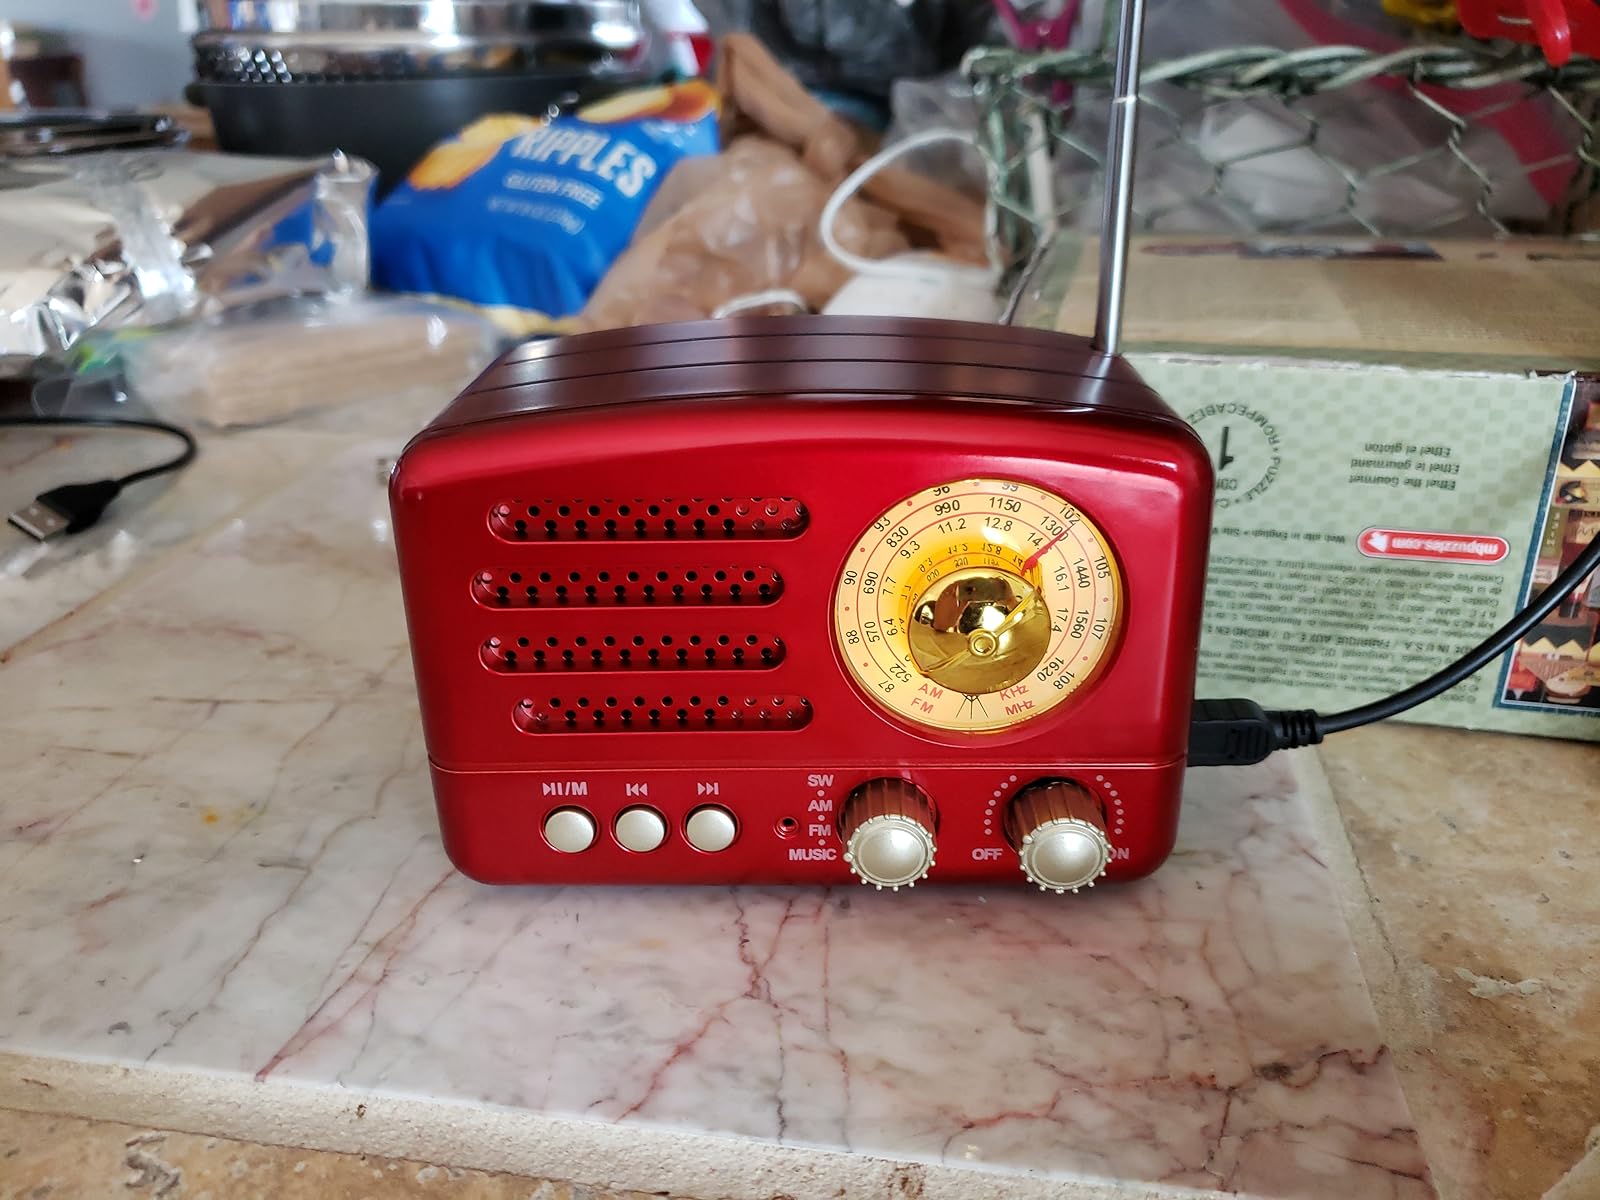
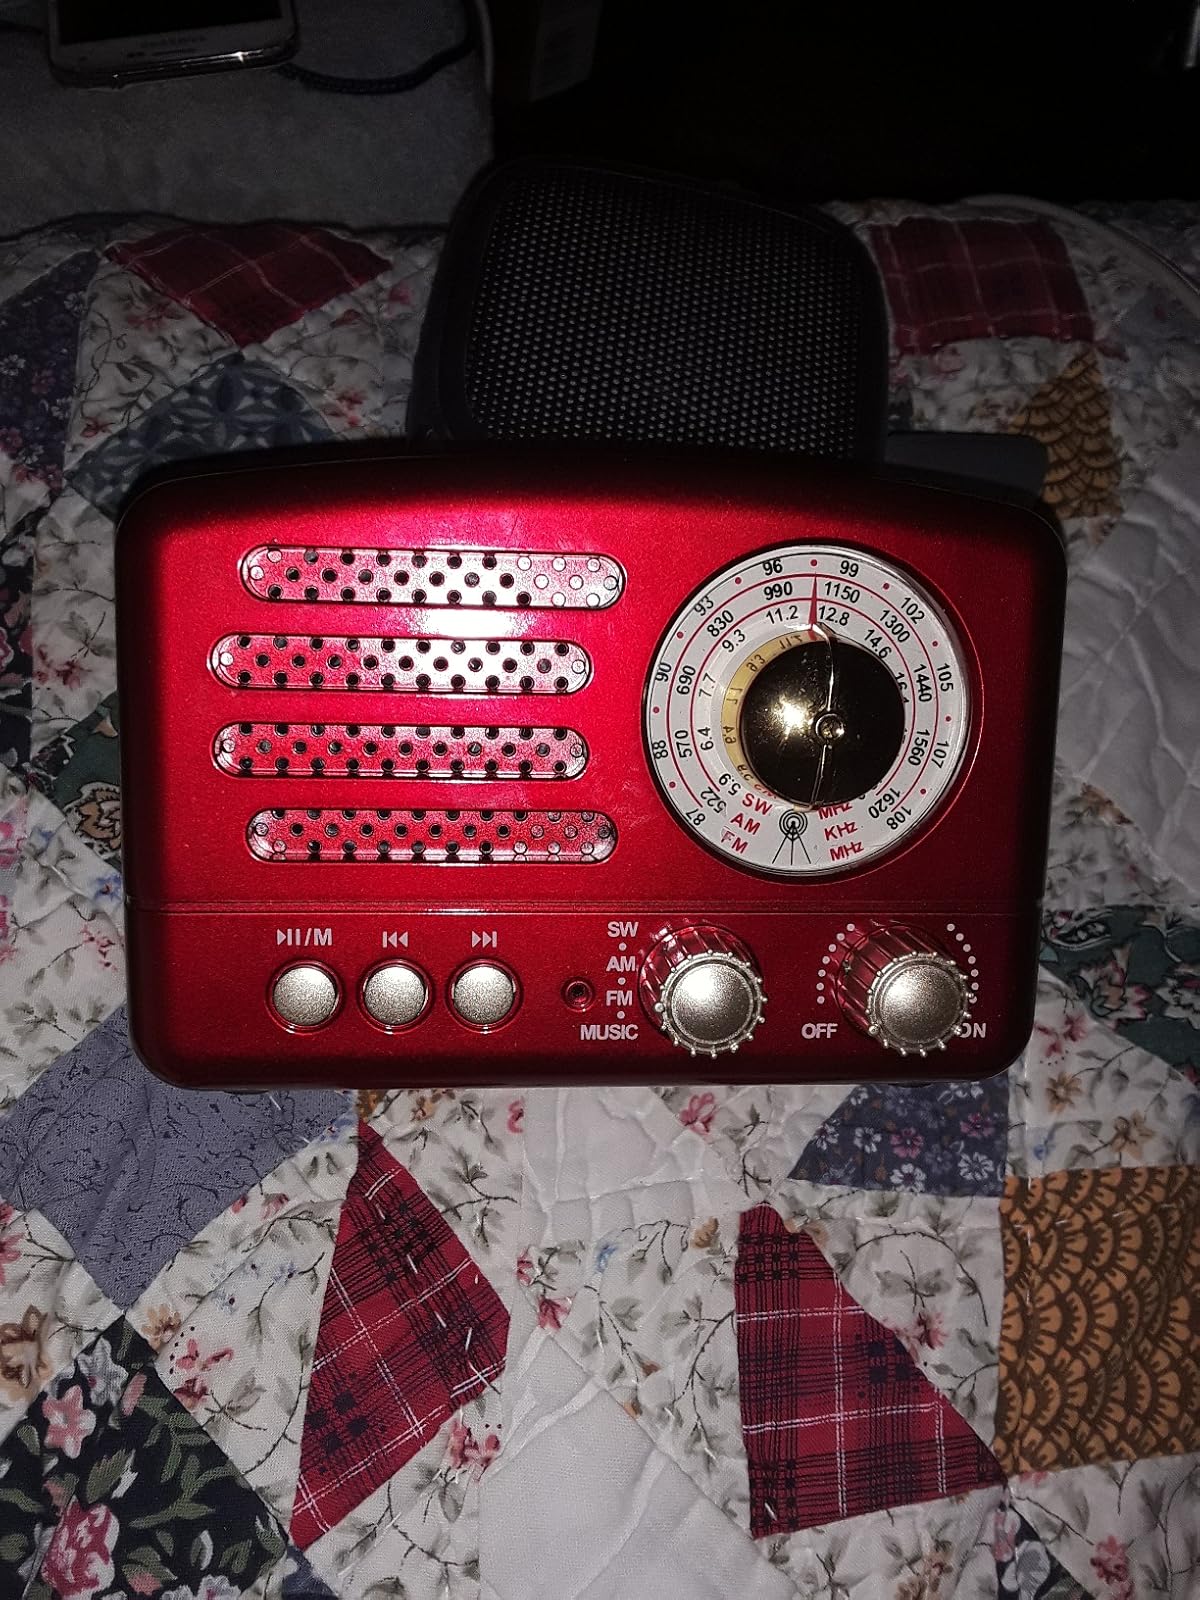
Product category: radio
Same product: yes